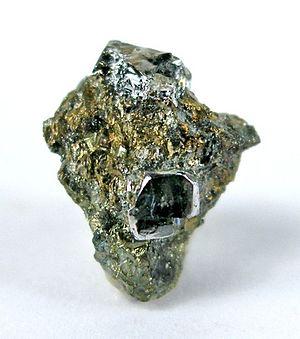
Un arséniure est un minéral dont l'anion principal est l'ion arséniure As3–. Il existe aussi des arsénio-sulfures comprenant l'ion arséniure et l'ion sulfure S2–.